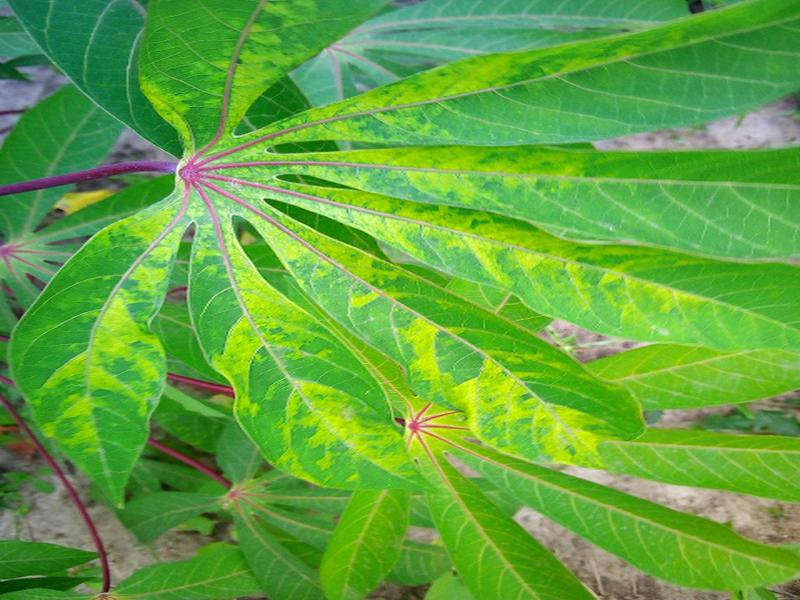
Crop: cassava
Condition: mosaic_disease